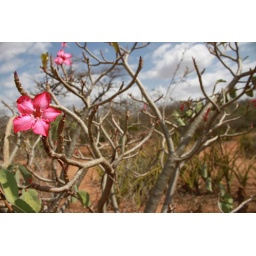
plants in the bush along the road